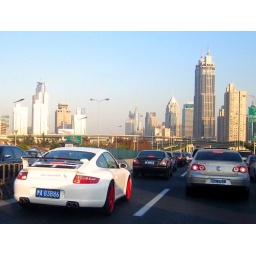
nice white carrera 911 in the front shanghai skyline , yan an elevated road